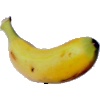
Label: Banana Lady Finger 1